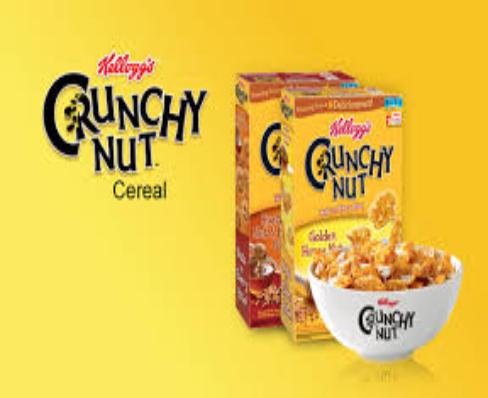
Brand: Honey Nut Corn Flakes
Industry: Food